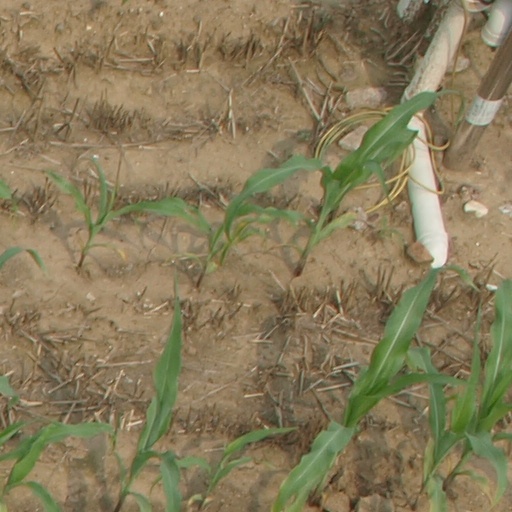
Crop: maize; corn